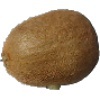
Label: kiwi